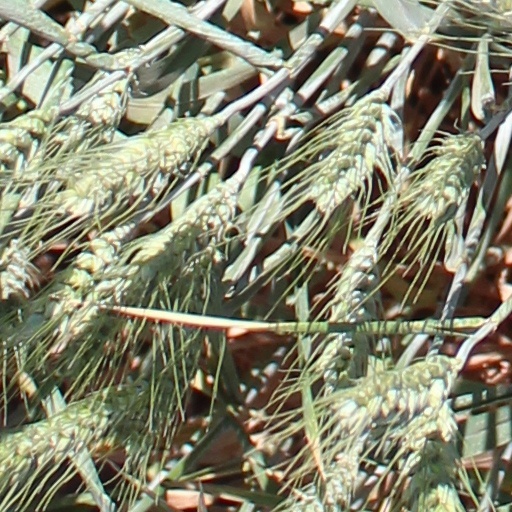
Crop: wheat